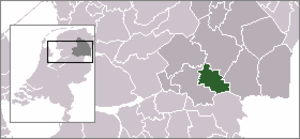
Hoogeveen est une commune et une ville dans la sud de la province de Drenthe, aux Pays-Bas. L'histoire de la commune remonte à 1625.